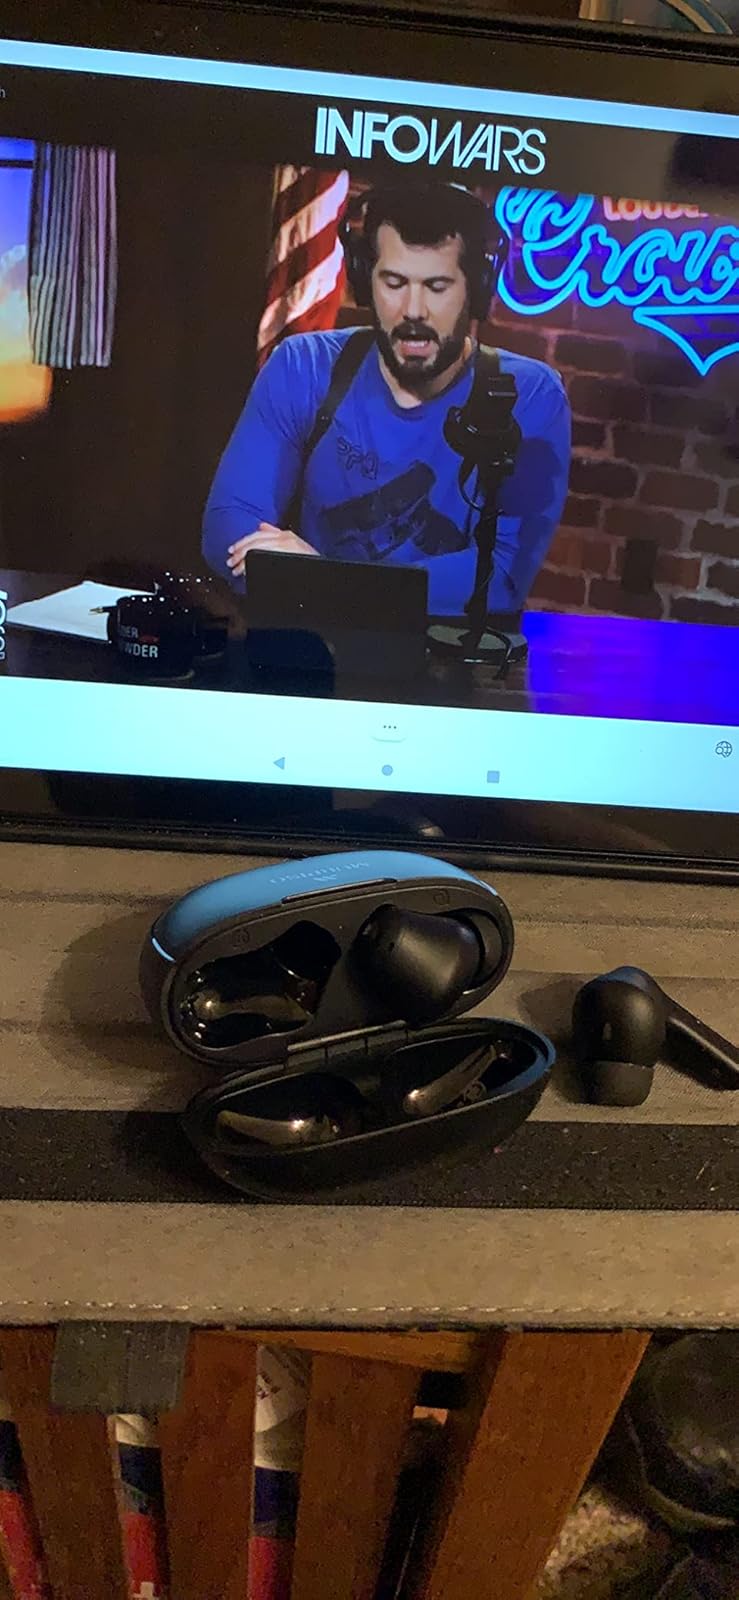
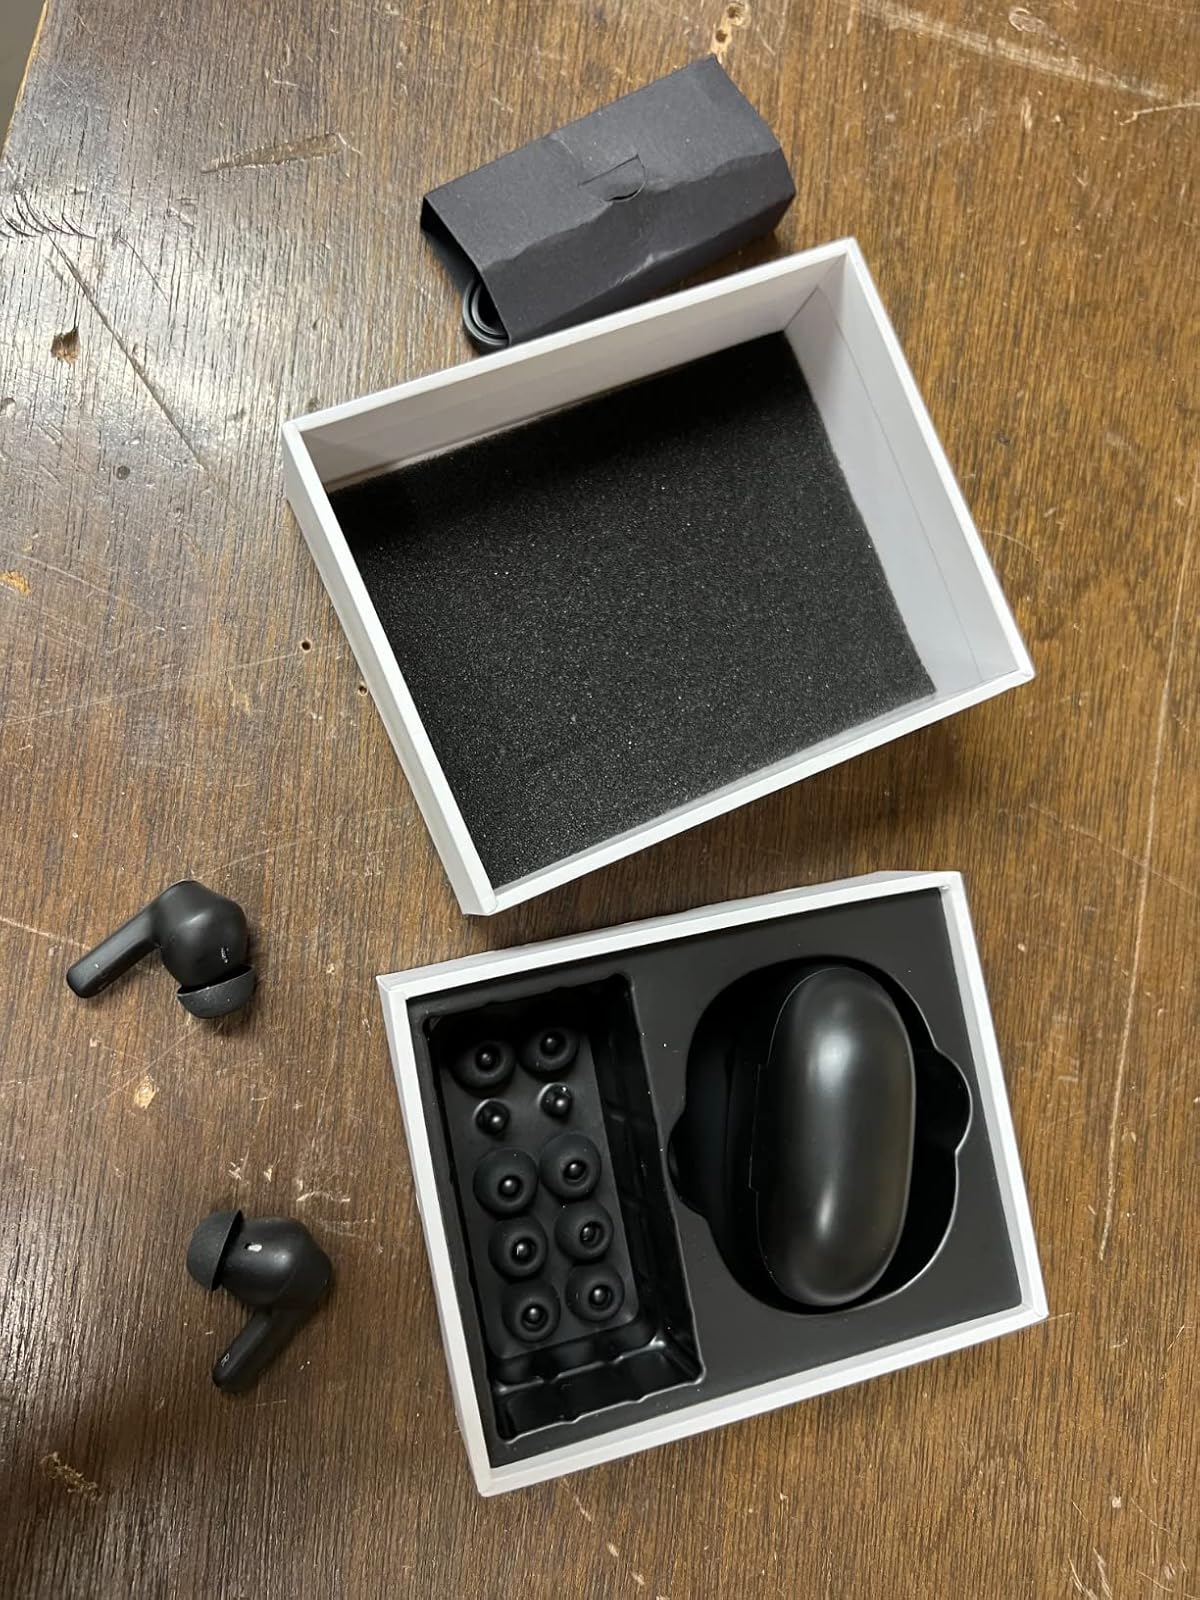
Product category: earbuds
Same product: yes